Étienne de La Boétie

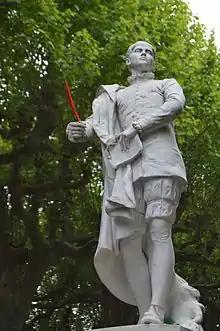

Étienne or Estienne de La Boétie (1 November 1530 – 18 August 1563) was a French magistrate, classicist, writer, poet and political theorist, best remembered for his friendship with essayist Michel de Montaigne. His early political treatise "Discourse on Voluntary Servitude" was posthumously adopted by the Huguenot movement and is sometimes seen as an early influence on modern anti-statist, utopian and civil disobedience thought.